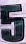
Number: 5